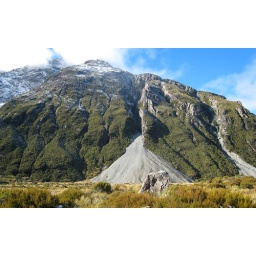
Massive rock walls in Hooker Valley